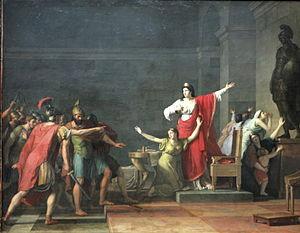
Cassandre et Olympias
Cette page concerne l'année 316 av. J.-C. du calendrier julien proleptique.
Olympias, née vers 375 av. J.-C., morte en 316, est une princesse d'Épire de la dynastie des Éacides. Son père Néoptolème Iᵉʳ est roi d'Épire de la tribu des Molosses. Épouse de Philippe II, roi de Macédoine, elle donne naissance à Alexandre le Grand et à Cléopâtre. Sous le règne d'Alexandre, elle s'oppose au régent de Macédoine, Antipater. Pendant les guerres des Diadoques, elle prend le parti du régent Polyperchon contre Cassandre, le fils d'Antipater, et fait mettre à mort Philippe III, demi-frère d'Alexandre. Elle est exécutée sur ordre de Cassandre en 316.
Cassandre, né en 358 av. J.-C., mort en 297 av. J.-C., est un roi de Macédoine de la dynastie des Antipatrides qui règne de 305 à 297. Fils aîné du régent Antipater, il participe après la mort d'Alexandre le Grand aux guerres des Diadoques en s'opposant principalement à Polyperchon et à Antigone le Borgne. Il fait assassiner Alexandre IV et sa mère Roxane en 310 dans le but de se proclamer roi de Macédoine.
Les guerres des Diadoques sont les conflits qui interviennent pour le partage de l'empire d'Alexandre le Grand, mort en 323 av. J.-C., entre ses successeurs ou Diadoques. Elles se déroulent de 322 à 281 avec des périodes de trêve. Elles opposent dans un premier temps le régent Perdiccas aux « forces centrifuges » dont Ptolémée, Séleucos et Antigone, les principaux satrapes macédoniens. Elles opposent ensuite les Antigonides, candidats à un empire eurasiatique, à une coalition regroupant Ptolémée, Séleucos, Lysimaque et Cassandre, bientôt devenus rois, tandis que les héritiers légitimes d'Alexandre sont éliminés. En Europe, elles mettent en jeu la succession d'Antipater, alors que certaines cités grecques luttent toujours contre l'hégémonie de la Macédoine.